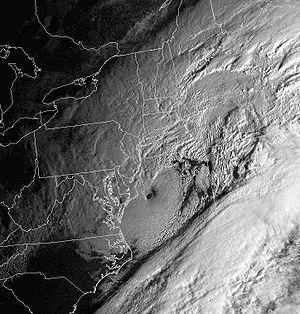
L'œil d'un cyclone tropical est une zone de vents calmes et de temps clément siégeant en général au centre de la circulation cyclonique. Il est délimité par le mur de l'œil, un mur d'orages où les conditions météorologiques sont les plus extrêmes. Il est plus ou moins circulaire et son diamètre caractéristique est de l'ordre de 30 à 60 kilomètres, bien que ce diamètre varie grandement selon l'intensité du système. La pression y est la plus basse du système mais la température en altitude est plus élevée que l'environnement, contrairement à une dépression classique qui a un cœur froid. Il arrive parfois à l'œil de ne pas être au centre et de tourner ou de se déplacer dans diverses directions autour du centre du cyclone. Les vagues convergent cependant en dessous de l’œil, rendant la mer très dangereuse.
Une tempête du Cap Hatteras, appelée nor'easter ou northeaster par les Américains et Canadiens anglais, est une dépression des latitudes moyennes en développement rapide qui longe la côte Est de l'Amérique du Nord. Le nom francophone de ce type de bombe météorologique vient du fait qu'elles se forment, ou s'intensifient, sur la pointe Est de la Caroline du Nord, au Cap Hatteras. À cet endroit, l'air froid hivernal venant du continent rencontre l'air doux au-dessus du Gulf Stream qui passe à proximité. Le nom anglophone vient du fait que ces tempêtes longent la côte. C'est donc la portion nord de ces systèmes qui donne le mauvais temps avec des vents violents du nord-est.